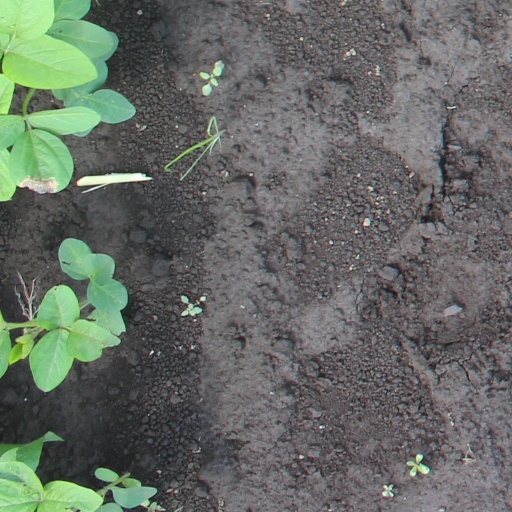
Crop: soybean